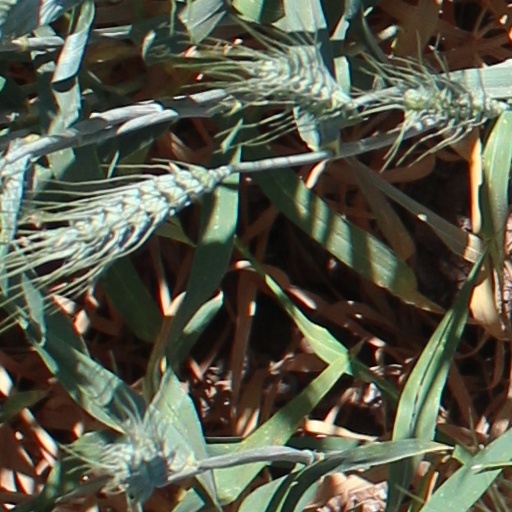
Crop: wheat